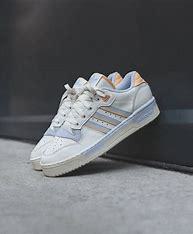
Brand: Adidas
Model: Rivalry